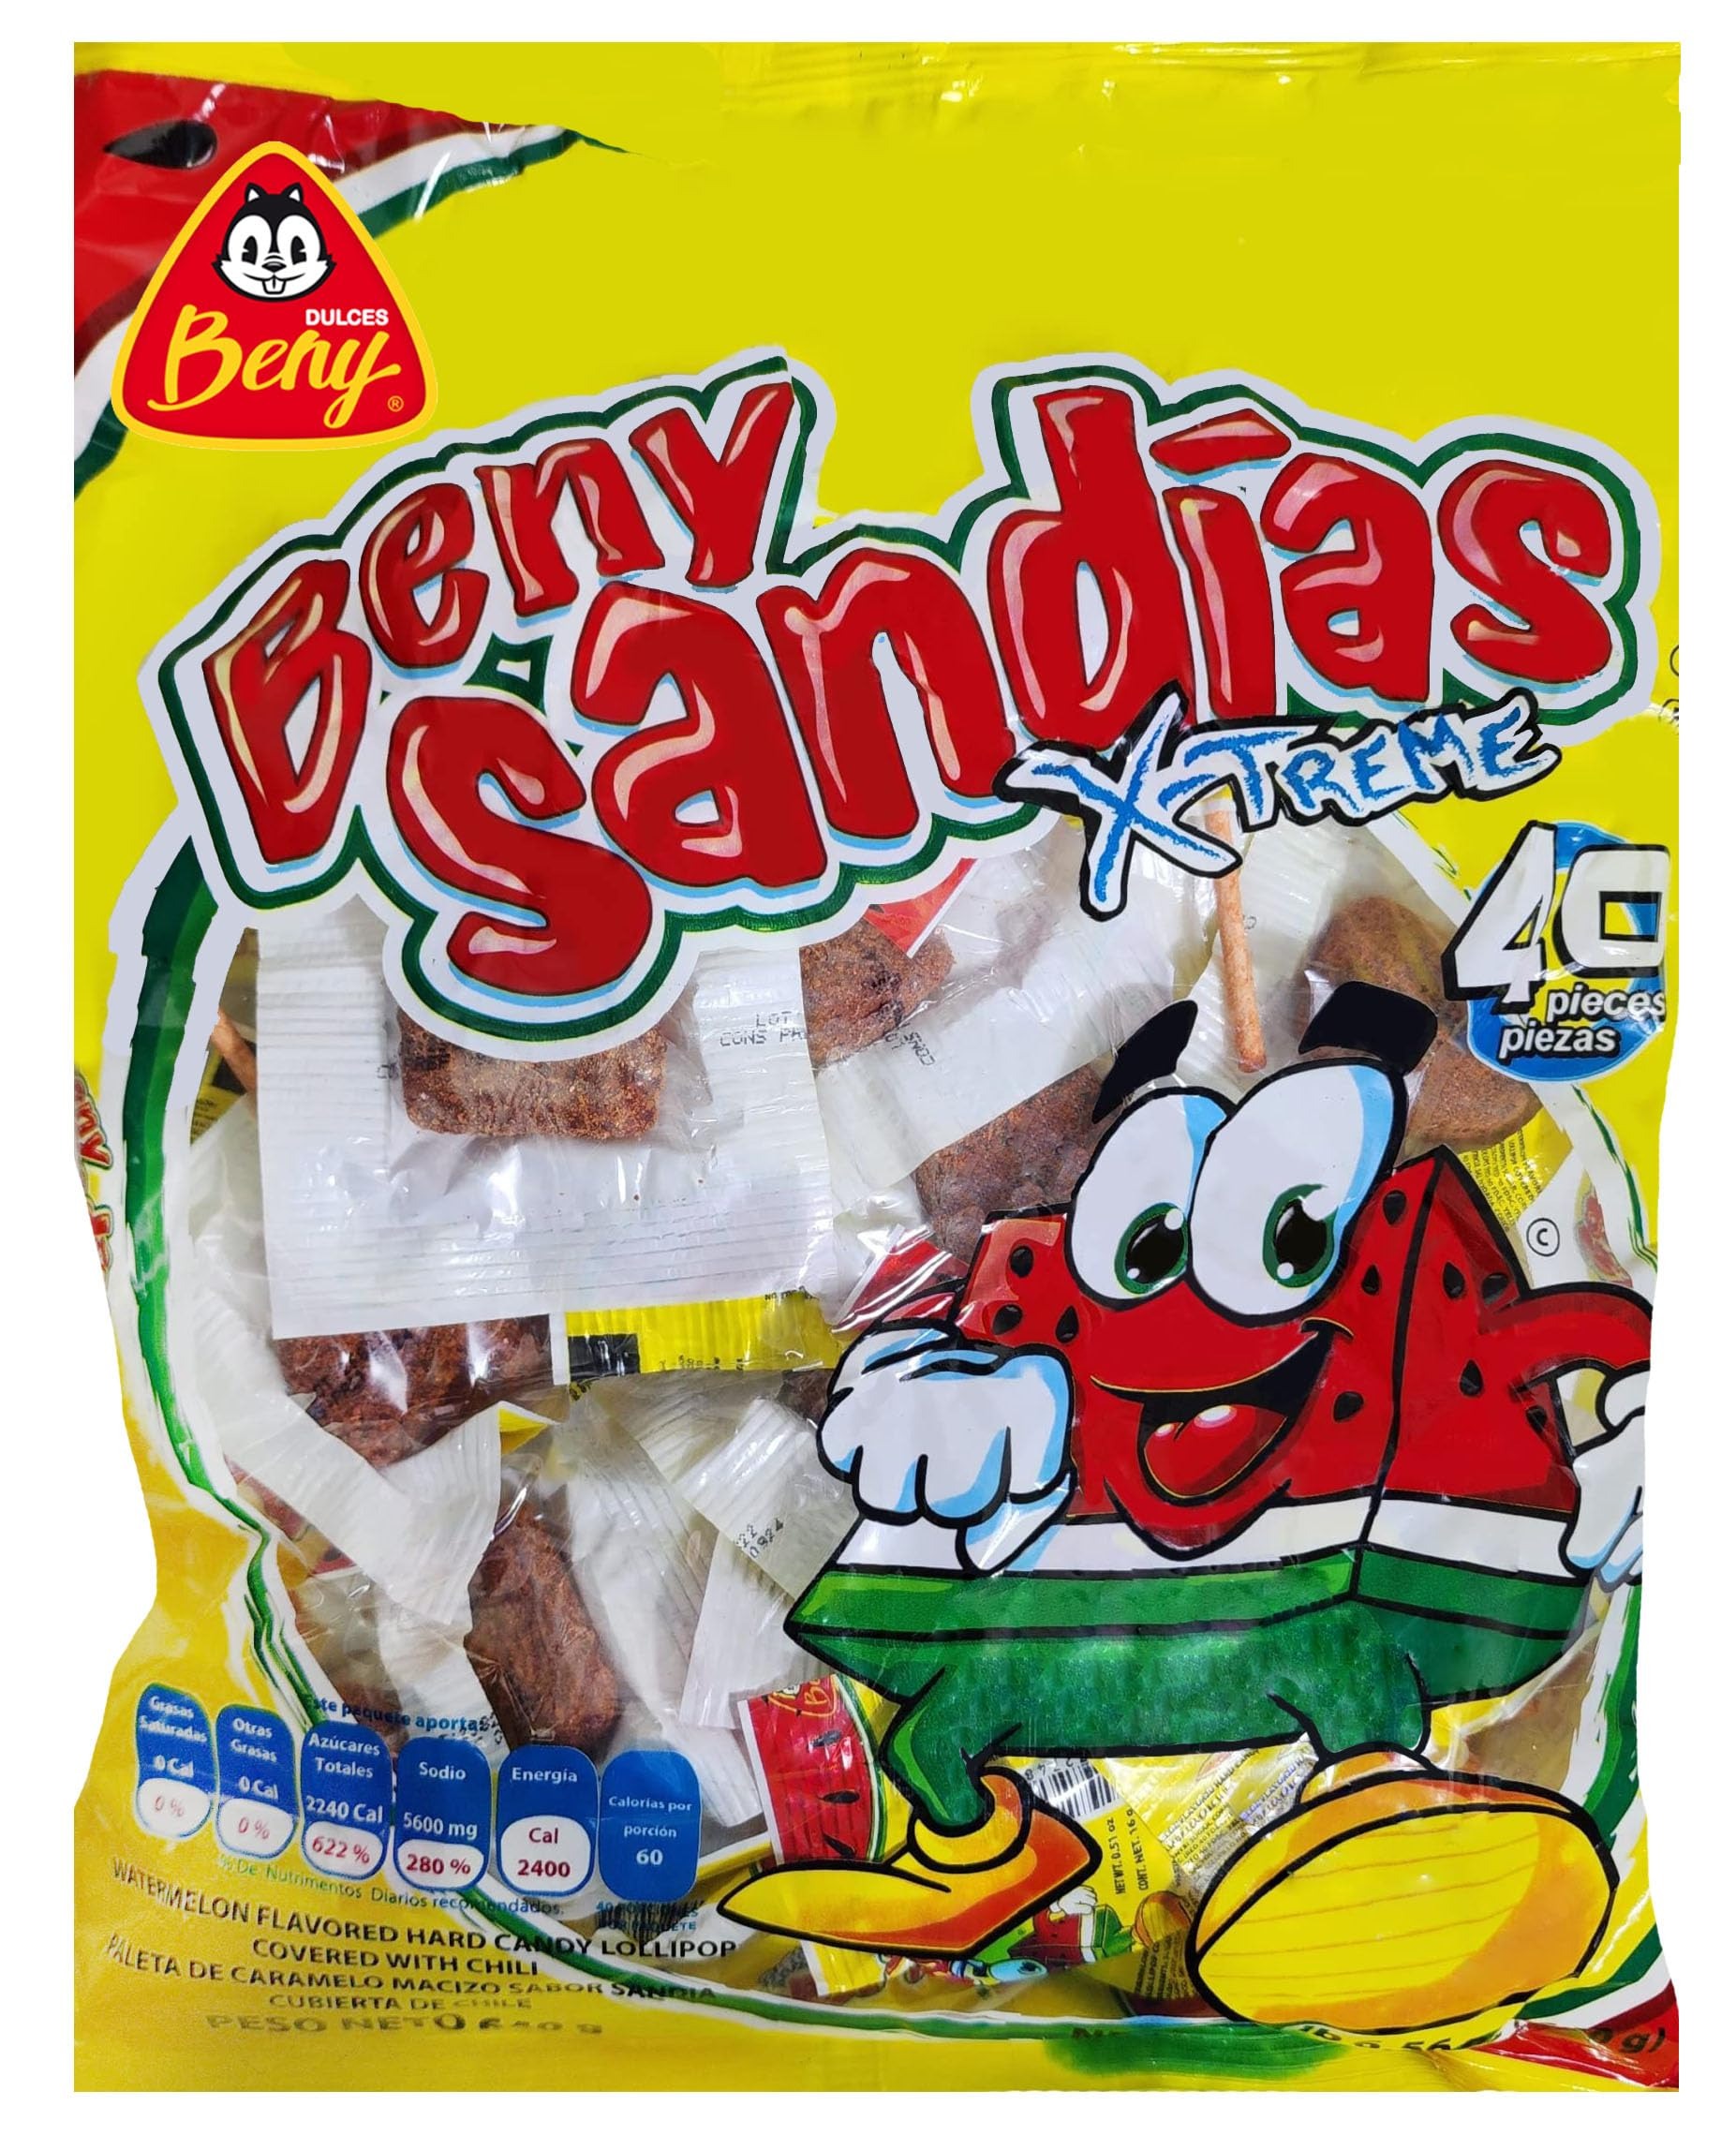
Item Name: BENY X-Treme Lollipops with Chili Coating 1lb 6.56oz Bags (640g) (Watermelon (Sandia))
Bullet Point 1: Watermelon Flavor: Lollipops feature refreshing watermelon flavor
Bullet Point 2: Modern Style: Sleek round lollipops with smooth coating
Bullet Point 3: Party Favorites: Fun and festive treat for parties and celebrations
Bullet Point 4: 1lb Bag: Contains 640g of lollipops for sharing
Bullet Point 5: Beny Brand: Trusted brand known for quality and great taste
Product Description: sugar hard flavored lollipops with chili coating, Individually wrapped. 40ct bag 1lb 6.56 oz (640 grams) mango or watermelon (sandia) Paleta Cubierta De Chili
Value: 1.0
Unit: Count

Price: 9.49